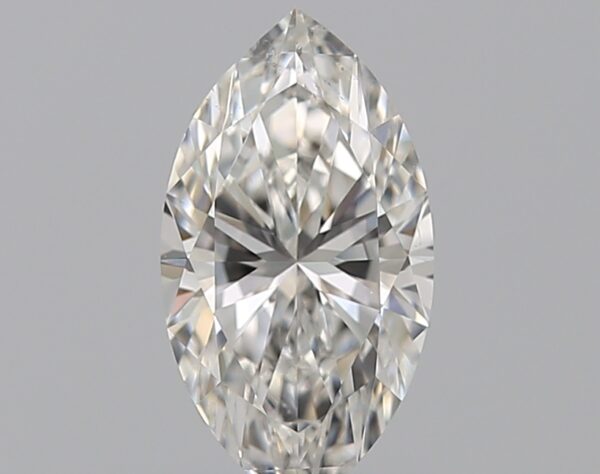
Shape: marquise
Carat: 0.5
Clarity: VS2
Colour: F
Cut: VG
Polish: EX
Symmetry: VG
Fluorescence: M
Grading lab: GIA
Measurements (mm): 7.79 x 4.2 x 2.75